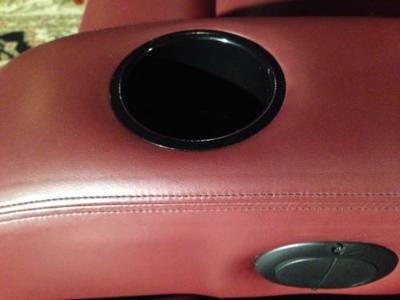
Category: chair